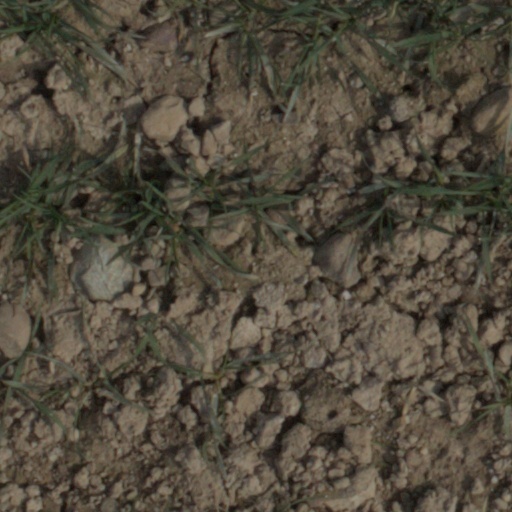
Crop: wheat